Delaware Valley Legacy Fund

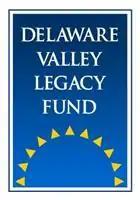
Delaware Valley Legacy Fund logo

The Delaware Valley Legacy Fund (DVLF) is a community foundation whose mission is to support the needs of the lesbian, gay, bisexual, and transgender (LGBT) and straight-allied communities in Eastern Pennsylvania, Delaware, and New Jersey. It is engaged in building a permanent endowment and philanthropic apparatus to serve the fundraising and grant making. DVLF was founded in 1993 and is based in Center City Philadelphia.